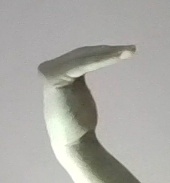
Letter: haa